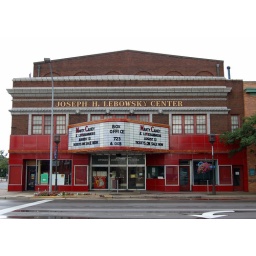
The detail on this building is exquisite, but the red paneling is awful.George J. Bachman, architect.Opened in 1925.Has since burned.